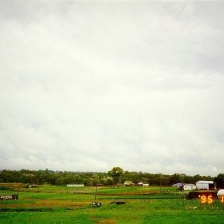
Cloud type: Stratus